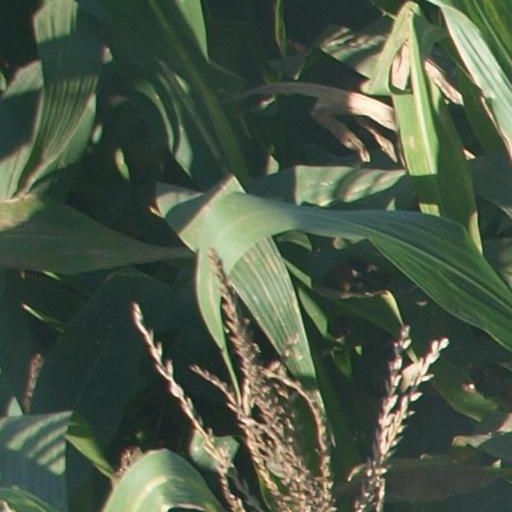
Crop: maize; corn